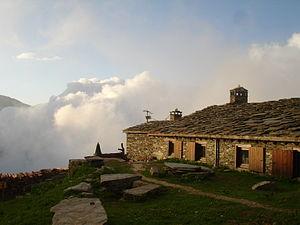
Vue du Refuge de l'Arpont à 2309m d'altitude.
Le refuge de l'Arpont est un refuge situé en France dans le département de la Savoie en région Auvergne-Rhône-Alpes.